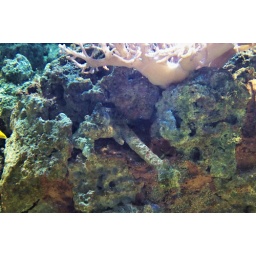
Look closely. There is a little fish that looks just like the rocks just under the white coral